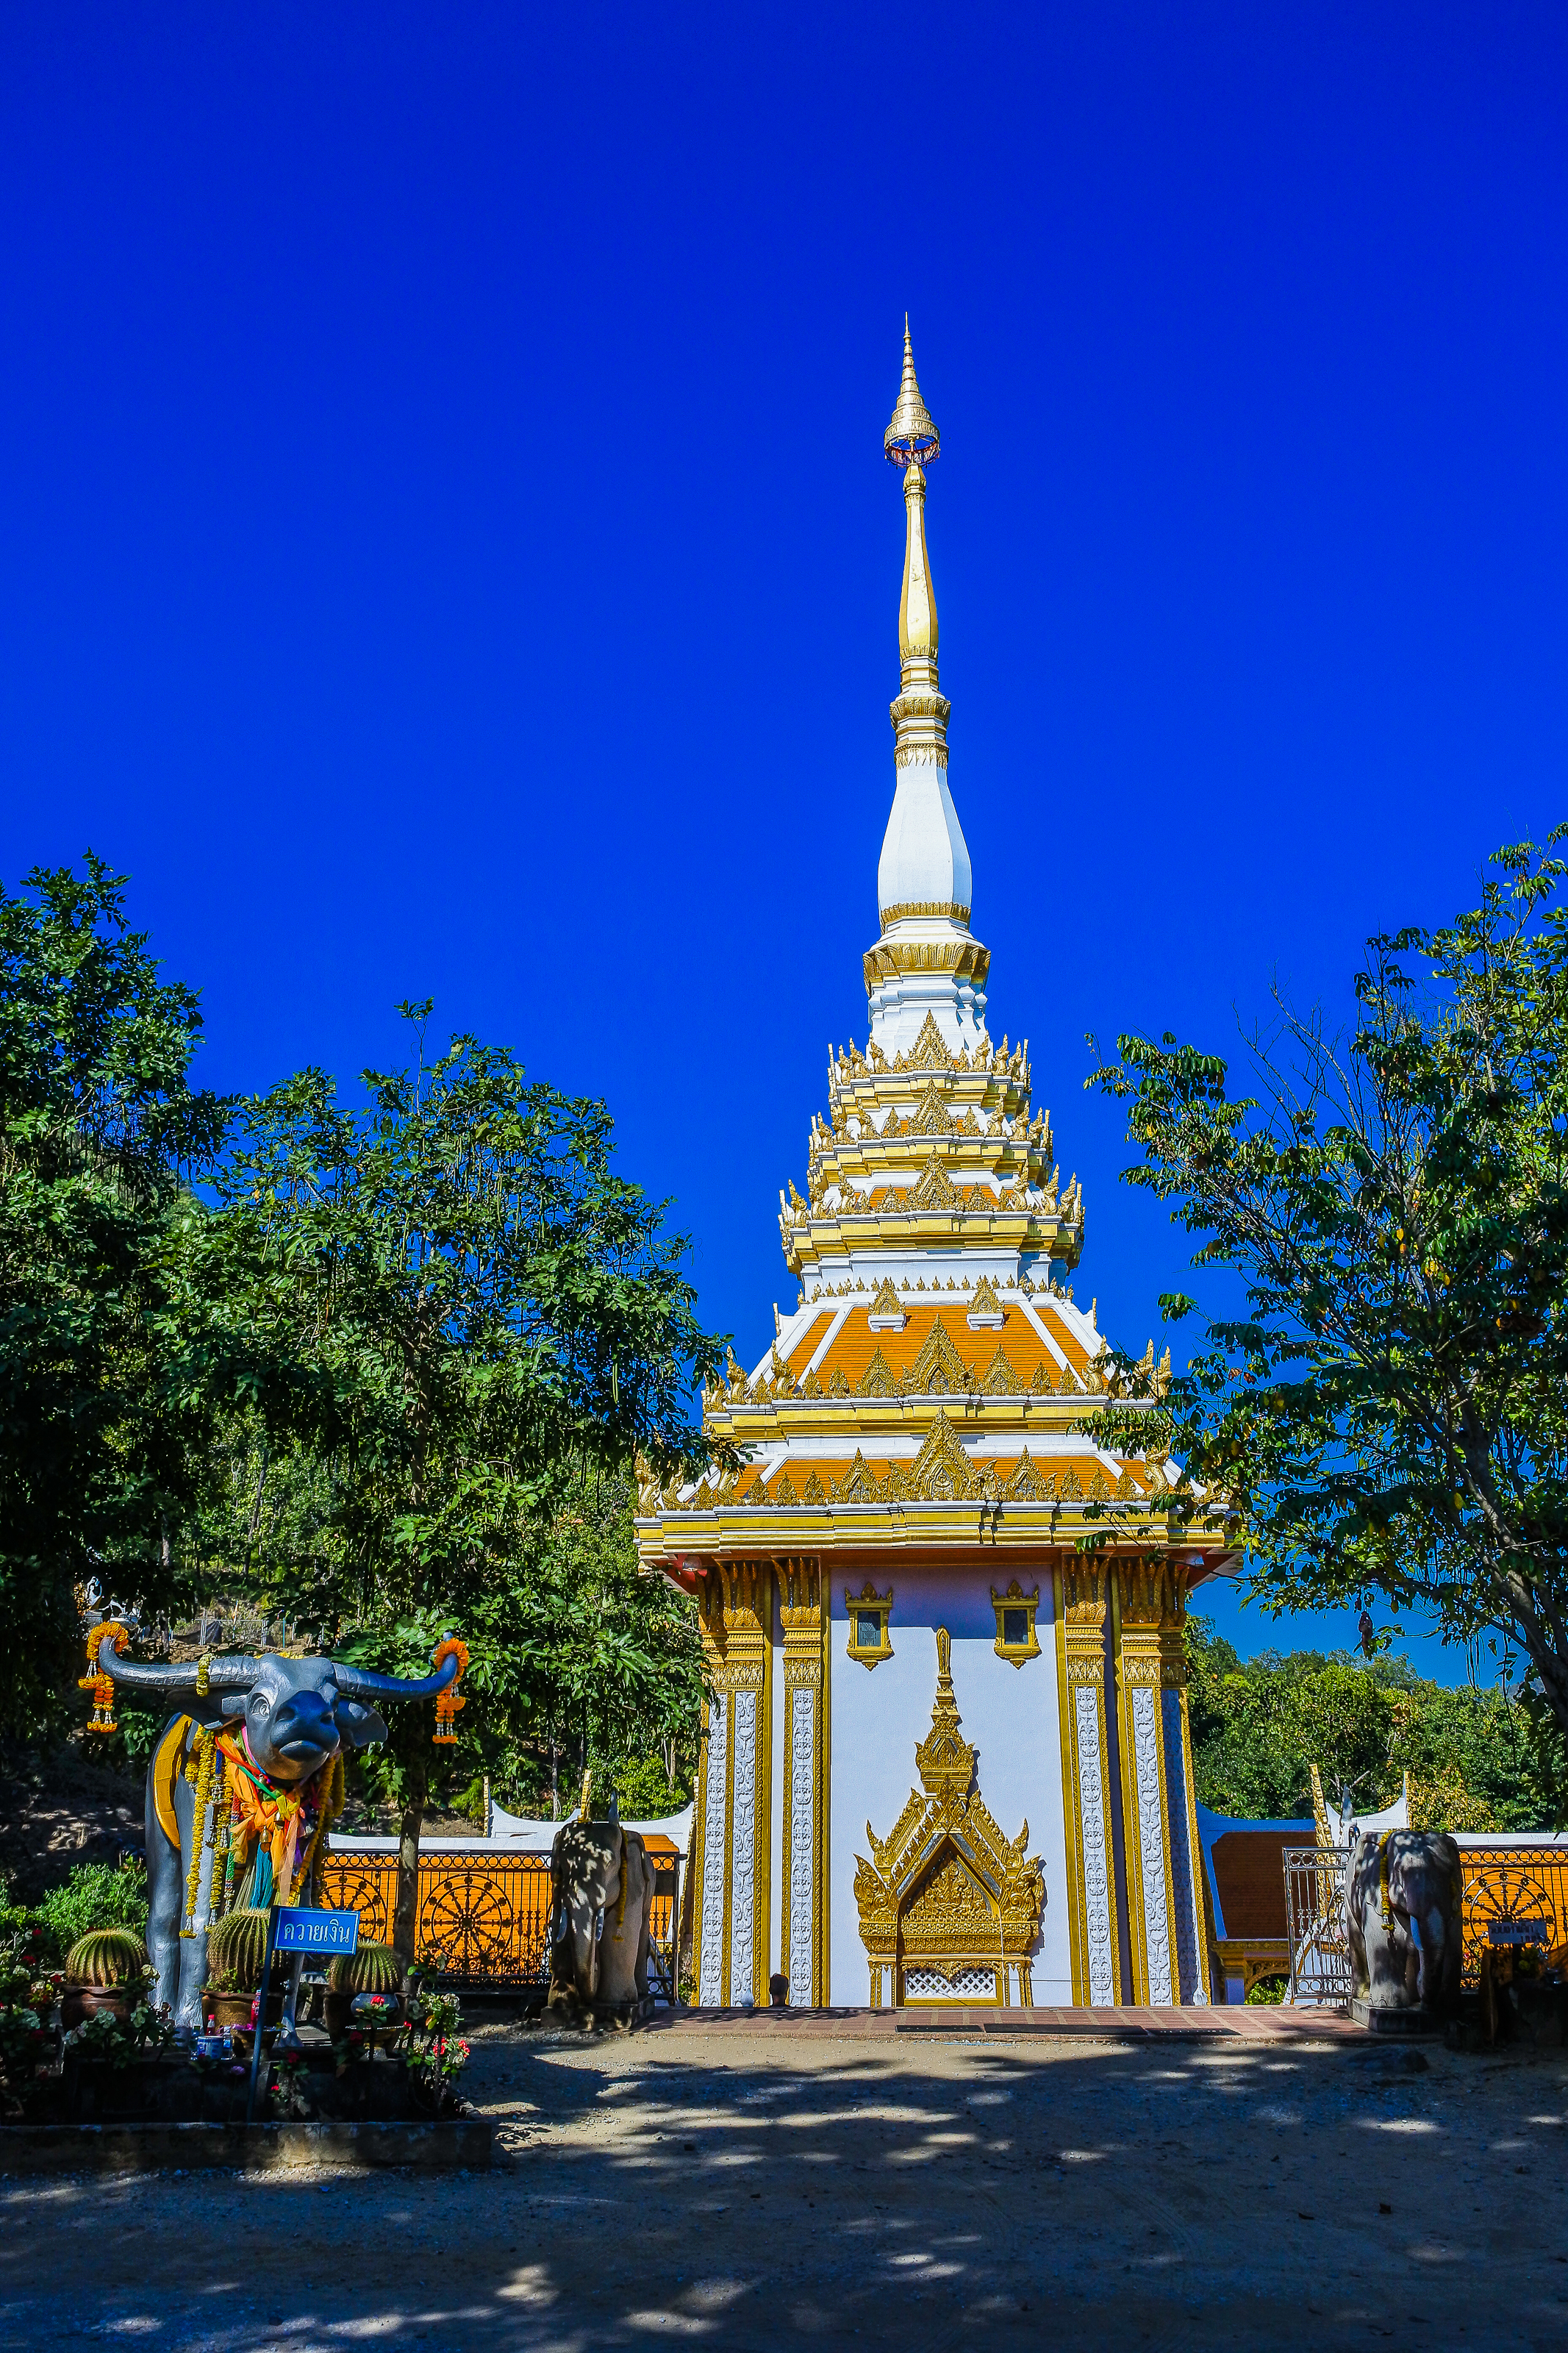
religious, tourism, building, gold, beautiful, buddha, thailand, golden, landmark, architecture, sky, art, famous, old, asia, night, asian, bangkok, thai, wat, buddhism, ancient, stupa, religion, pagoda, traditional, culture, buddhist, temple, travel, place of worship, tower, tree, cloud, historic site, shrine, spire, tourist attraction, steeple, palace, plant, monument, leisure, vacation, monastery, fictional character, city